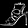
Label: Sandal